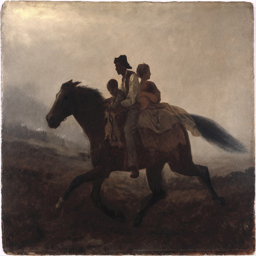
a black man , woman , and child on the back of a galloping horse .